Chinook Display Team

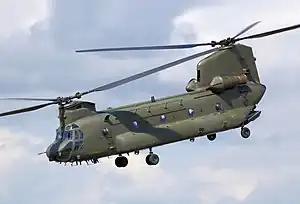
Chinook HC2 displaying at Kemble Air Day, UK

Solo Chinook shows returned to the UK display circuit in 2004 after a 12-year absence. Since then, they have made regular appearance at air shows where their maneuvers include the "Rollercoaster" – a series of steep climbs and dives at an angle of up to 70 degrees.